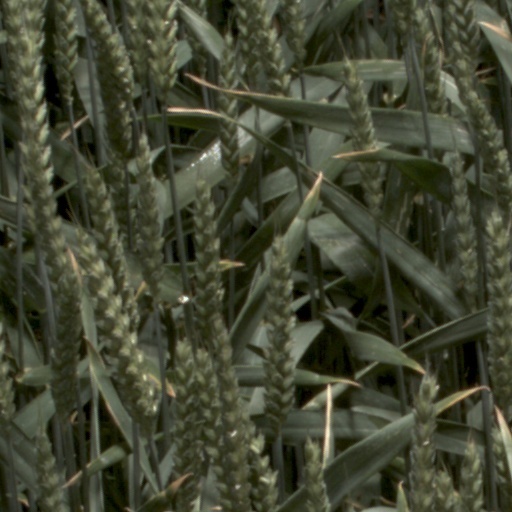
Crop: wheat